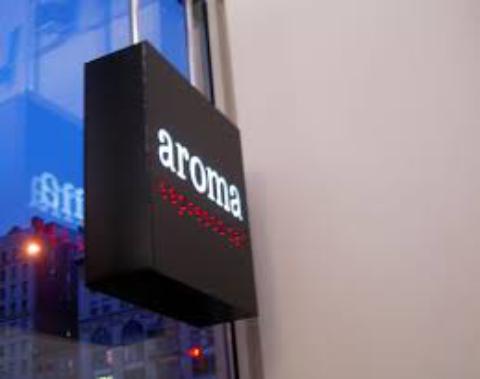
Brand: Aroma Cafe
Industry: Food